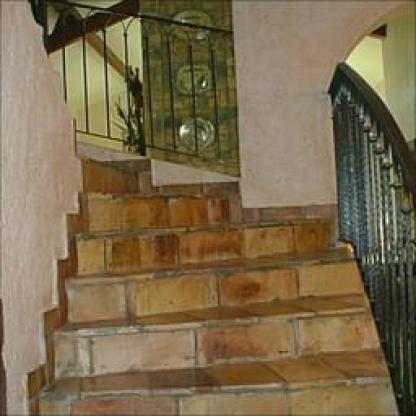
Scene: Indoor